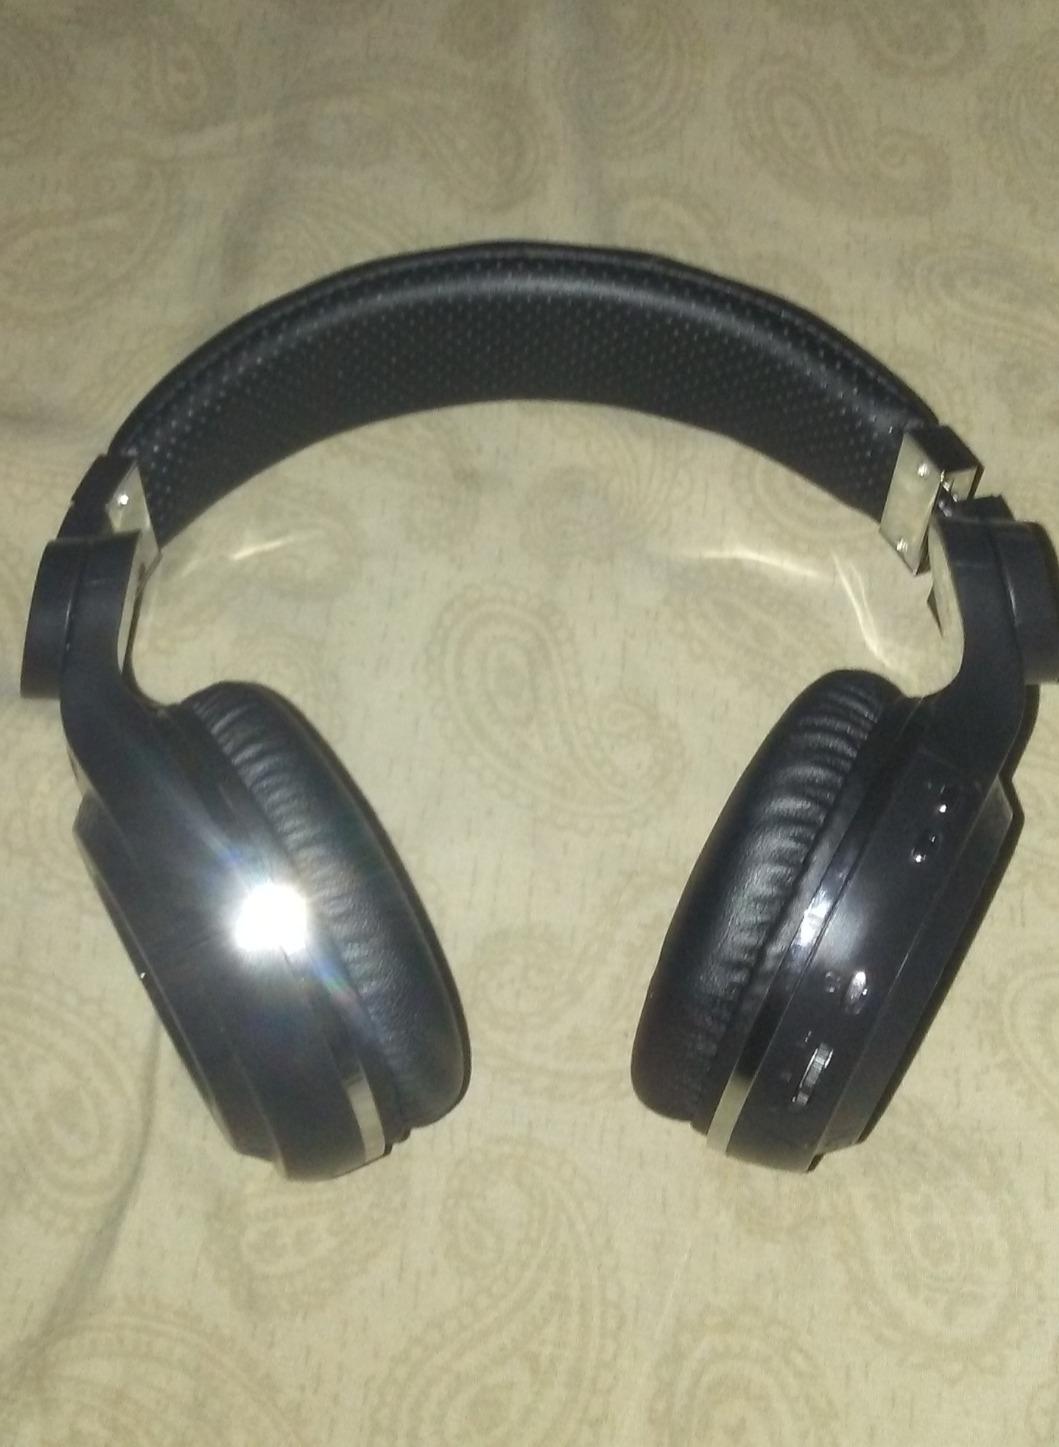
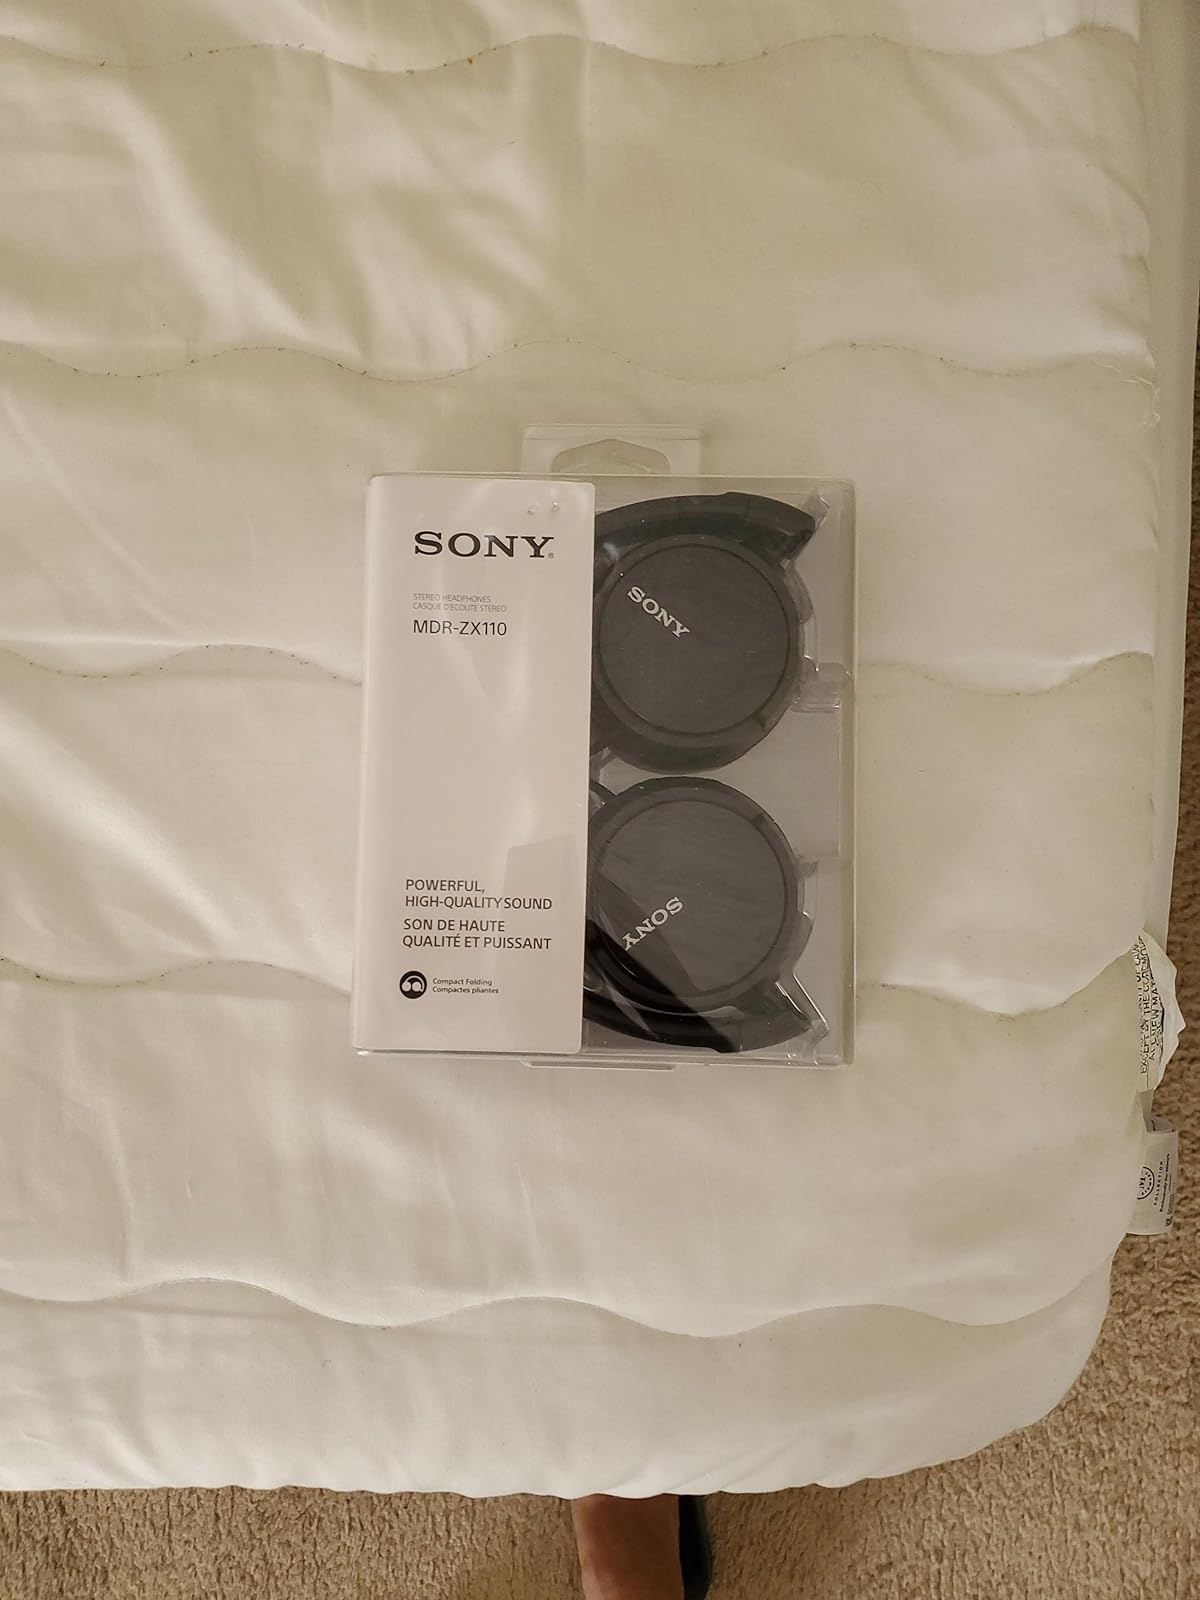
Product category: headphones
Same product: no